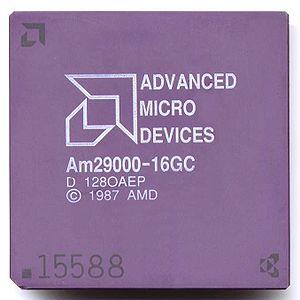
L'AMD 29000 est un processeur de technologie RISC lancé par AMD au moment où il semblait nécessaire de renverser la suprématie des familles Intel x86 et Motorola 680x0.